Promised Land, Tasmania

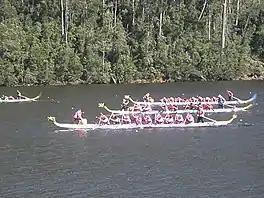
Racing on Lake Barrington, Promised land

The waters of Lake Barrington form the western boundary.